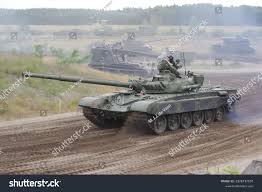
Label: Tank